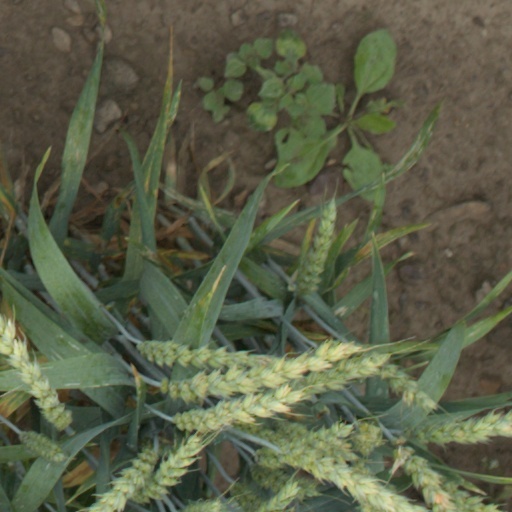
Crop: wheat